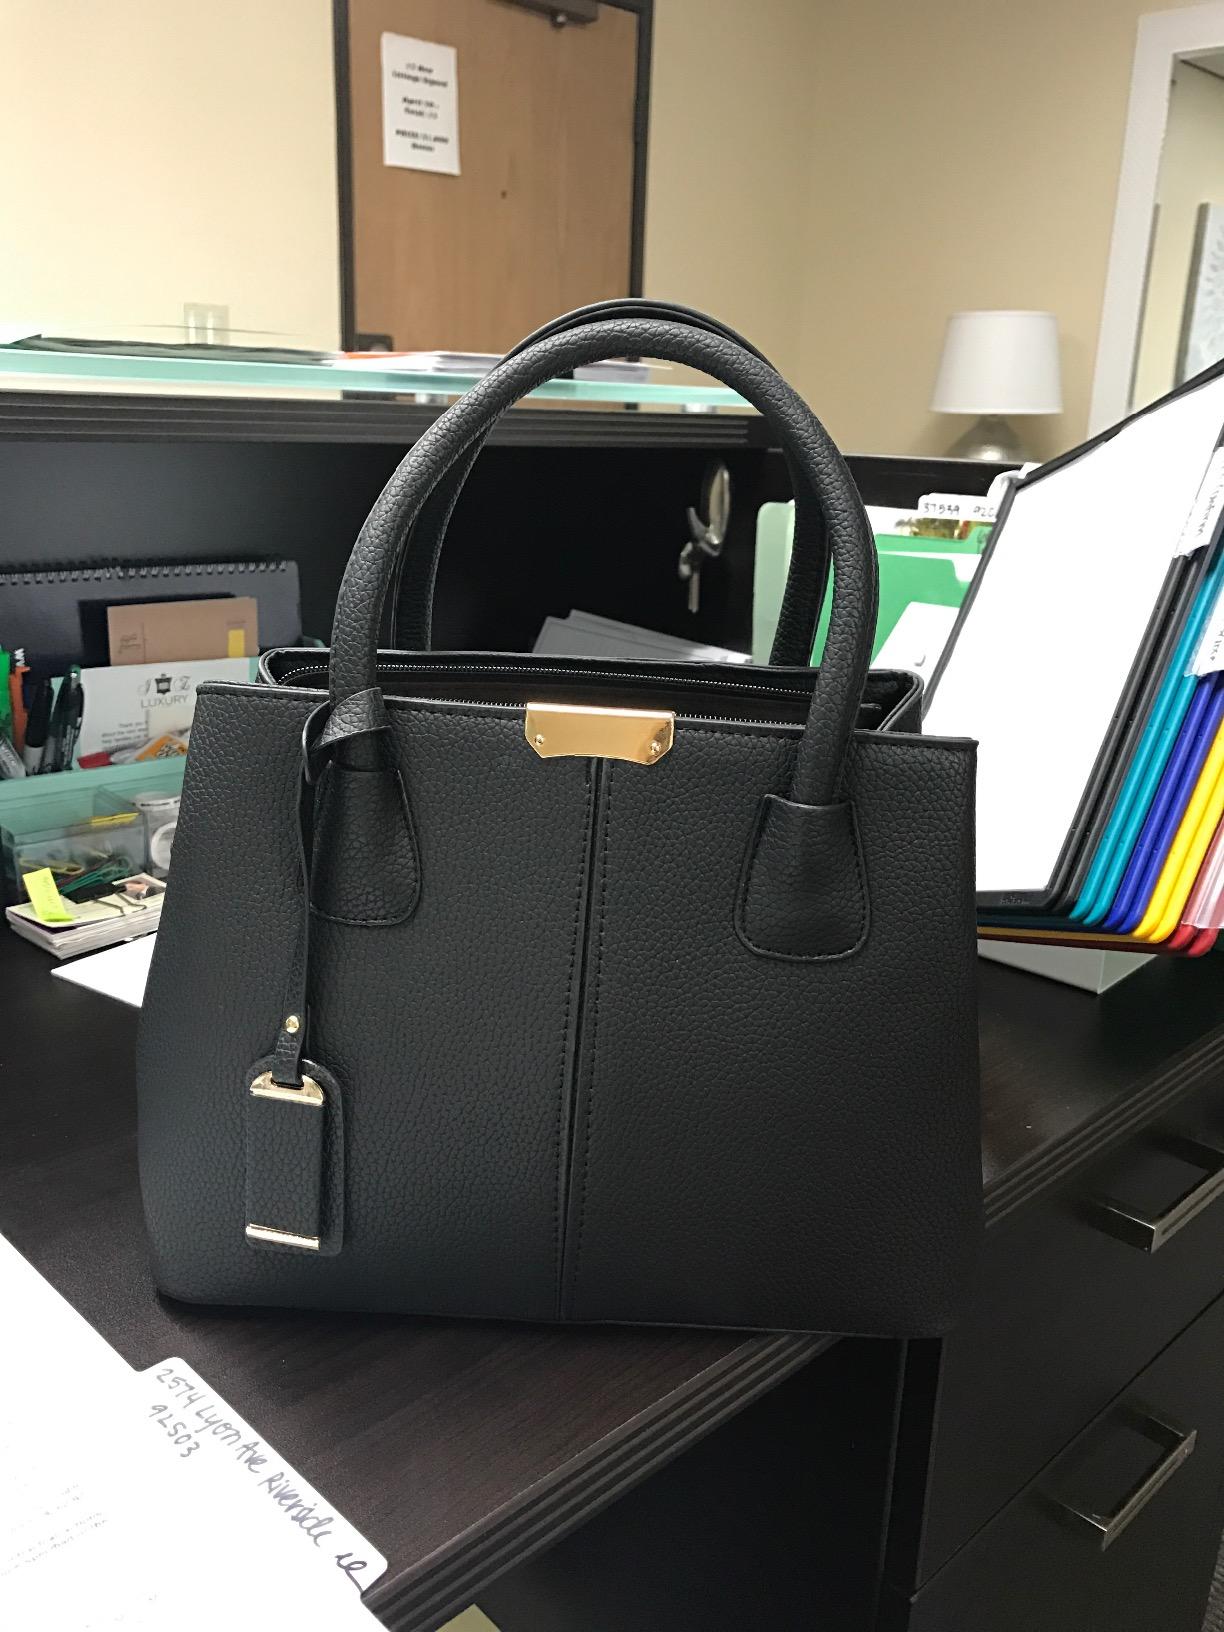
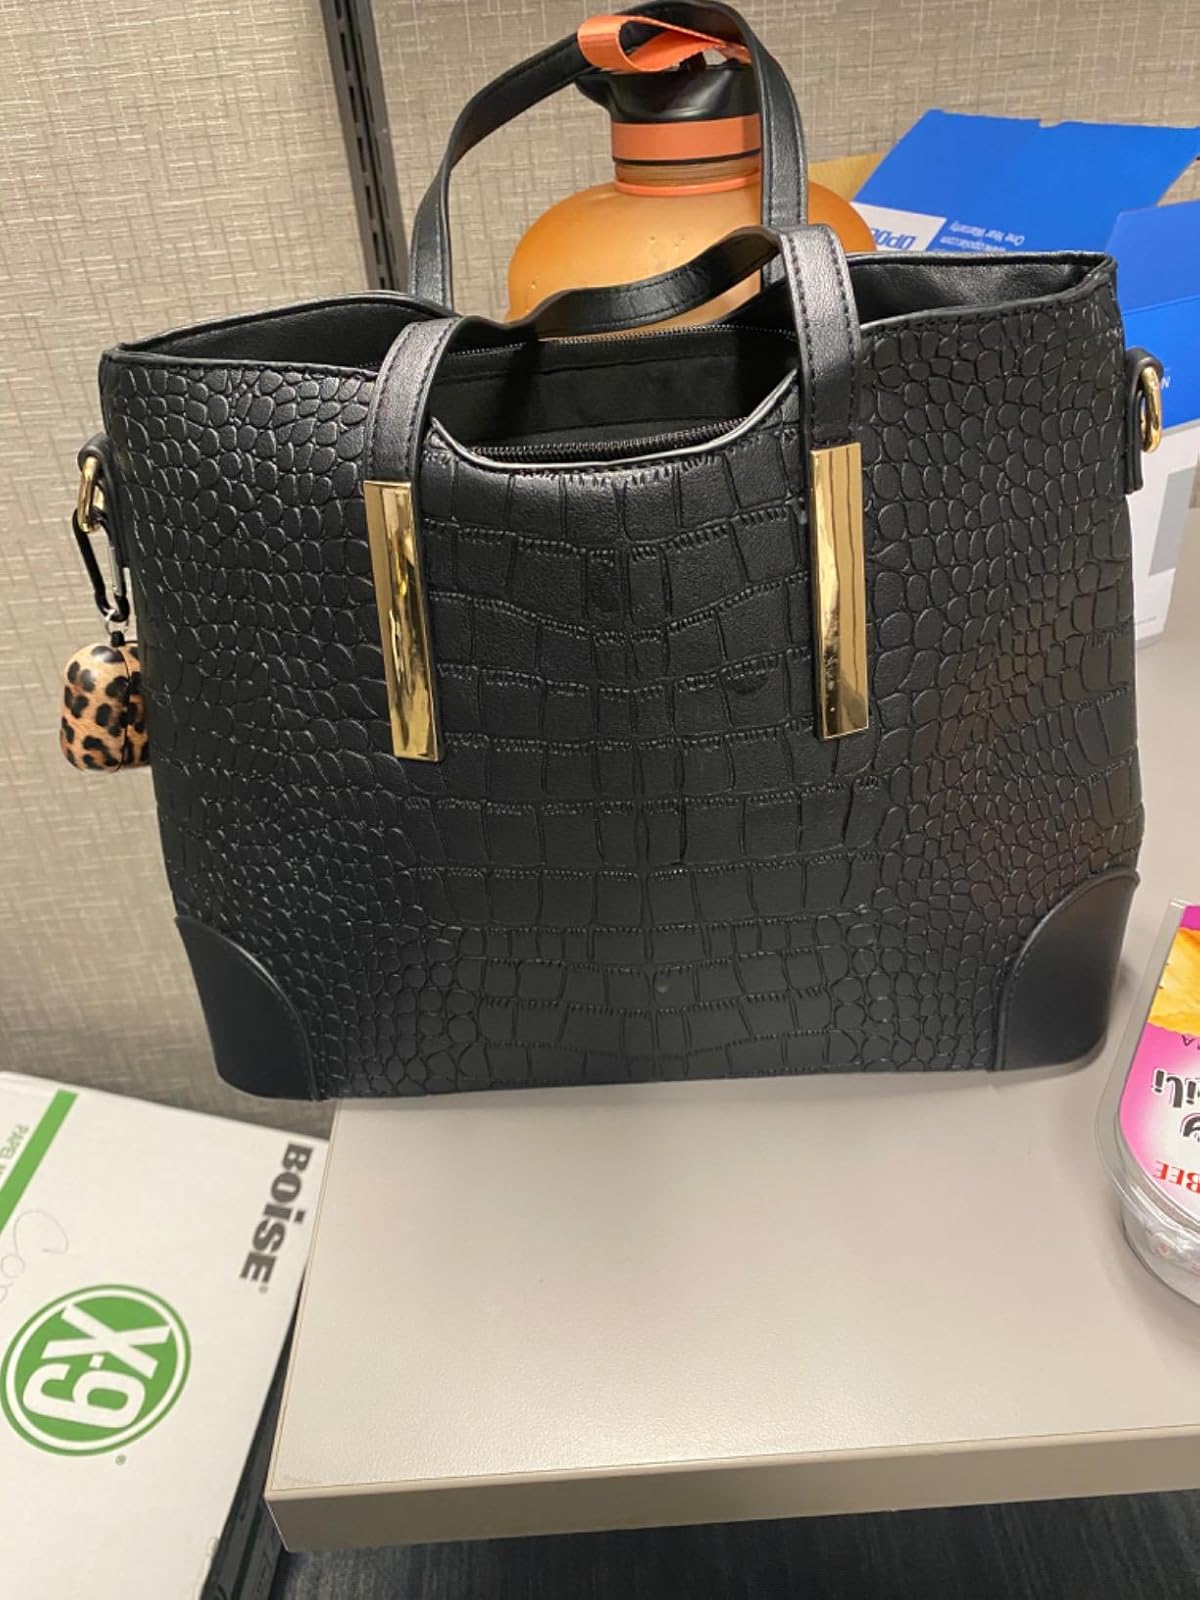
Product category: accessories_handbag
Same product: no